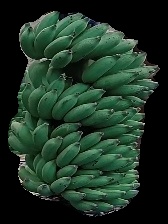
Variety: elakki-bale
Grade: grade1